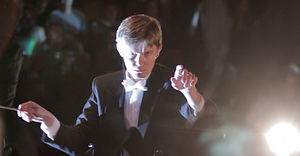
Elektra (Suspekt-album)
Frederik Magle dirigerer orkestret ved Suspekts Elektra-releasekoncert i DR Koncerthuset
"Elektra er det fjerde album fra den danske rapgruppe Suspekt, som blev udgivet 12. september 2011 på Tabu Records og Universal Music. Det er produceret af Rune Rask og Jonas Vestergaard. Det tjekkiske symfoniorkester Czech Film Orchestra medvirker på ""Brænder byen ned"", ""Helt alene"", ""Nyt pas"" og ""Parasitter"". Musikken for symfoniorkester blev indspillet i Rudolfinum koncertsalen i Prag og er komponeret og arrangeret af Frederik Magle, som også spiller kirkeorgel på ""Parasitter"". Tina Dickow synger omkvædet på ""Helt alene"".